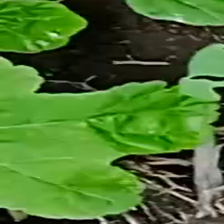
Weed species: Little_Mallow(Malva parviflora)